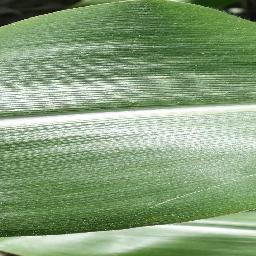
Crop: corn
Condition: (maize)_healthy